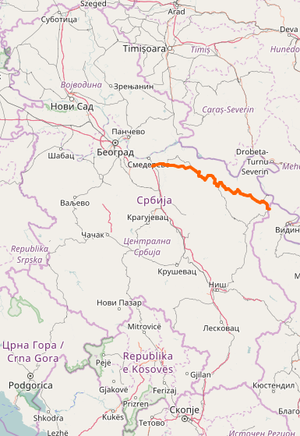
La Route Magistrale 33 est une route nationale de Serbie qui débute près de l'échangeur Požarevac de l'autoroute A1 passant par les villes serbes de Požarevac, Kučevo, Majdanpek, Negotin jusqu'à la Frontière serbo-bulgare.